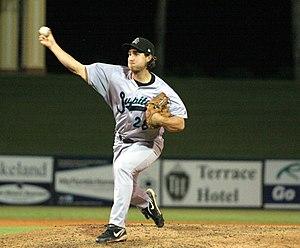
Michael Brady est un lanceur droitier des Athletics d'Oakland de la Ligue majeure de baseball.